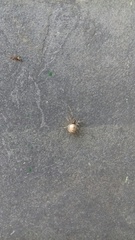
Species: Parasteatoda_tepidariorum